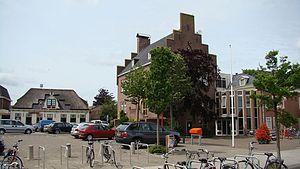
Wervershoof est un village et une ancienne commune néerlandaise de Hollande-Septentrionale, dans la région de Frise-Occidentale.